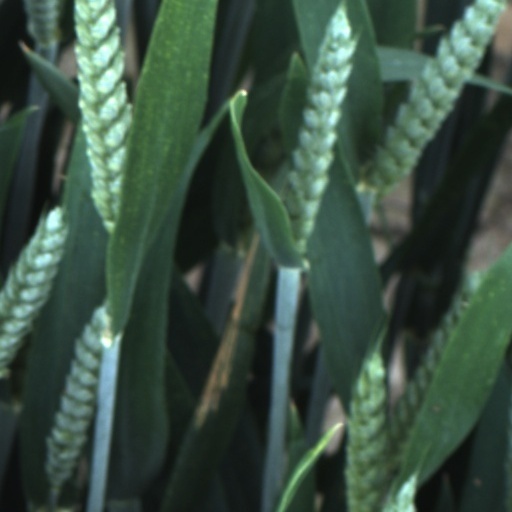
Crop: wheat